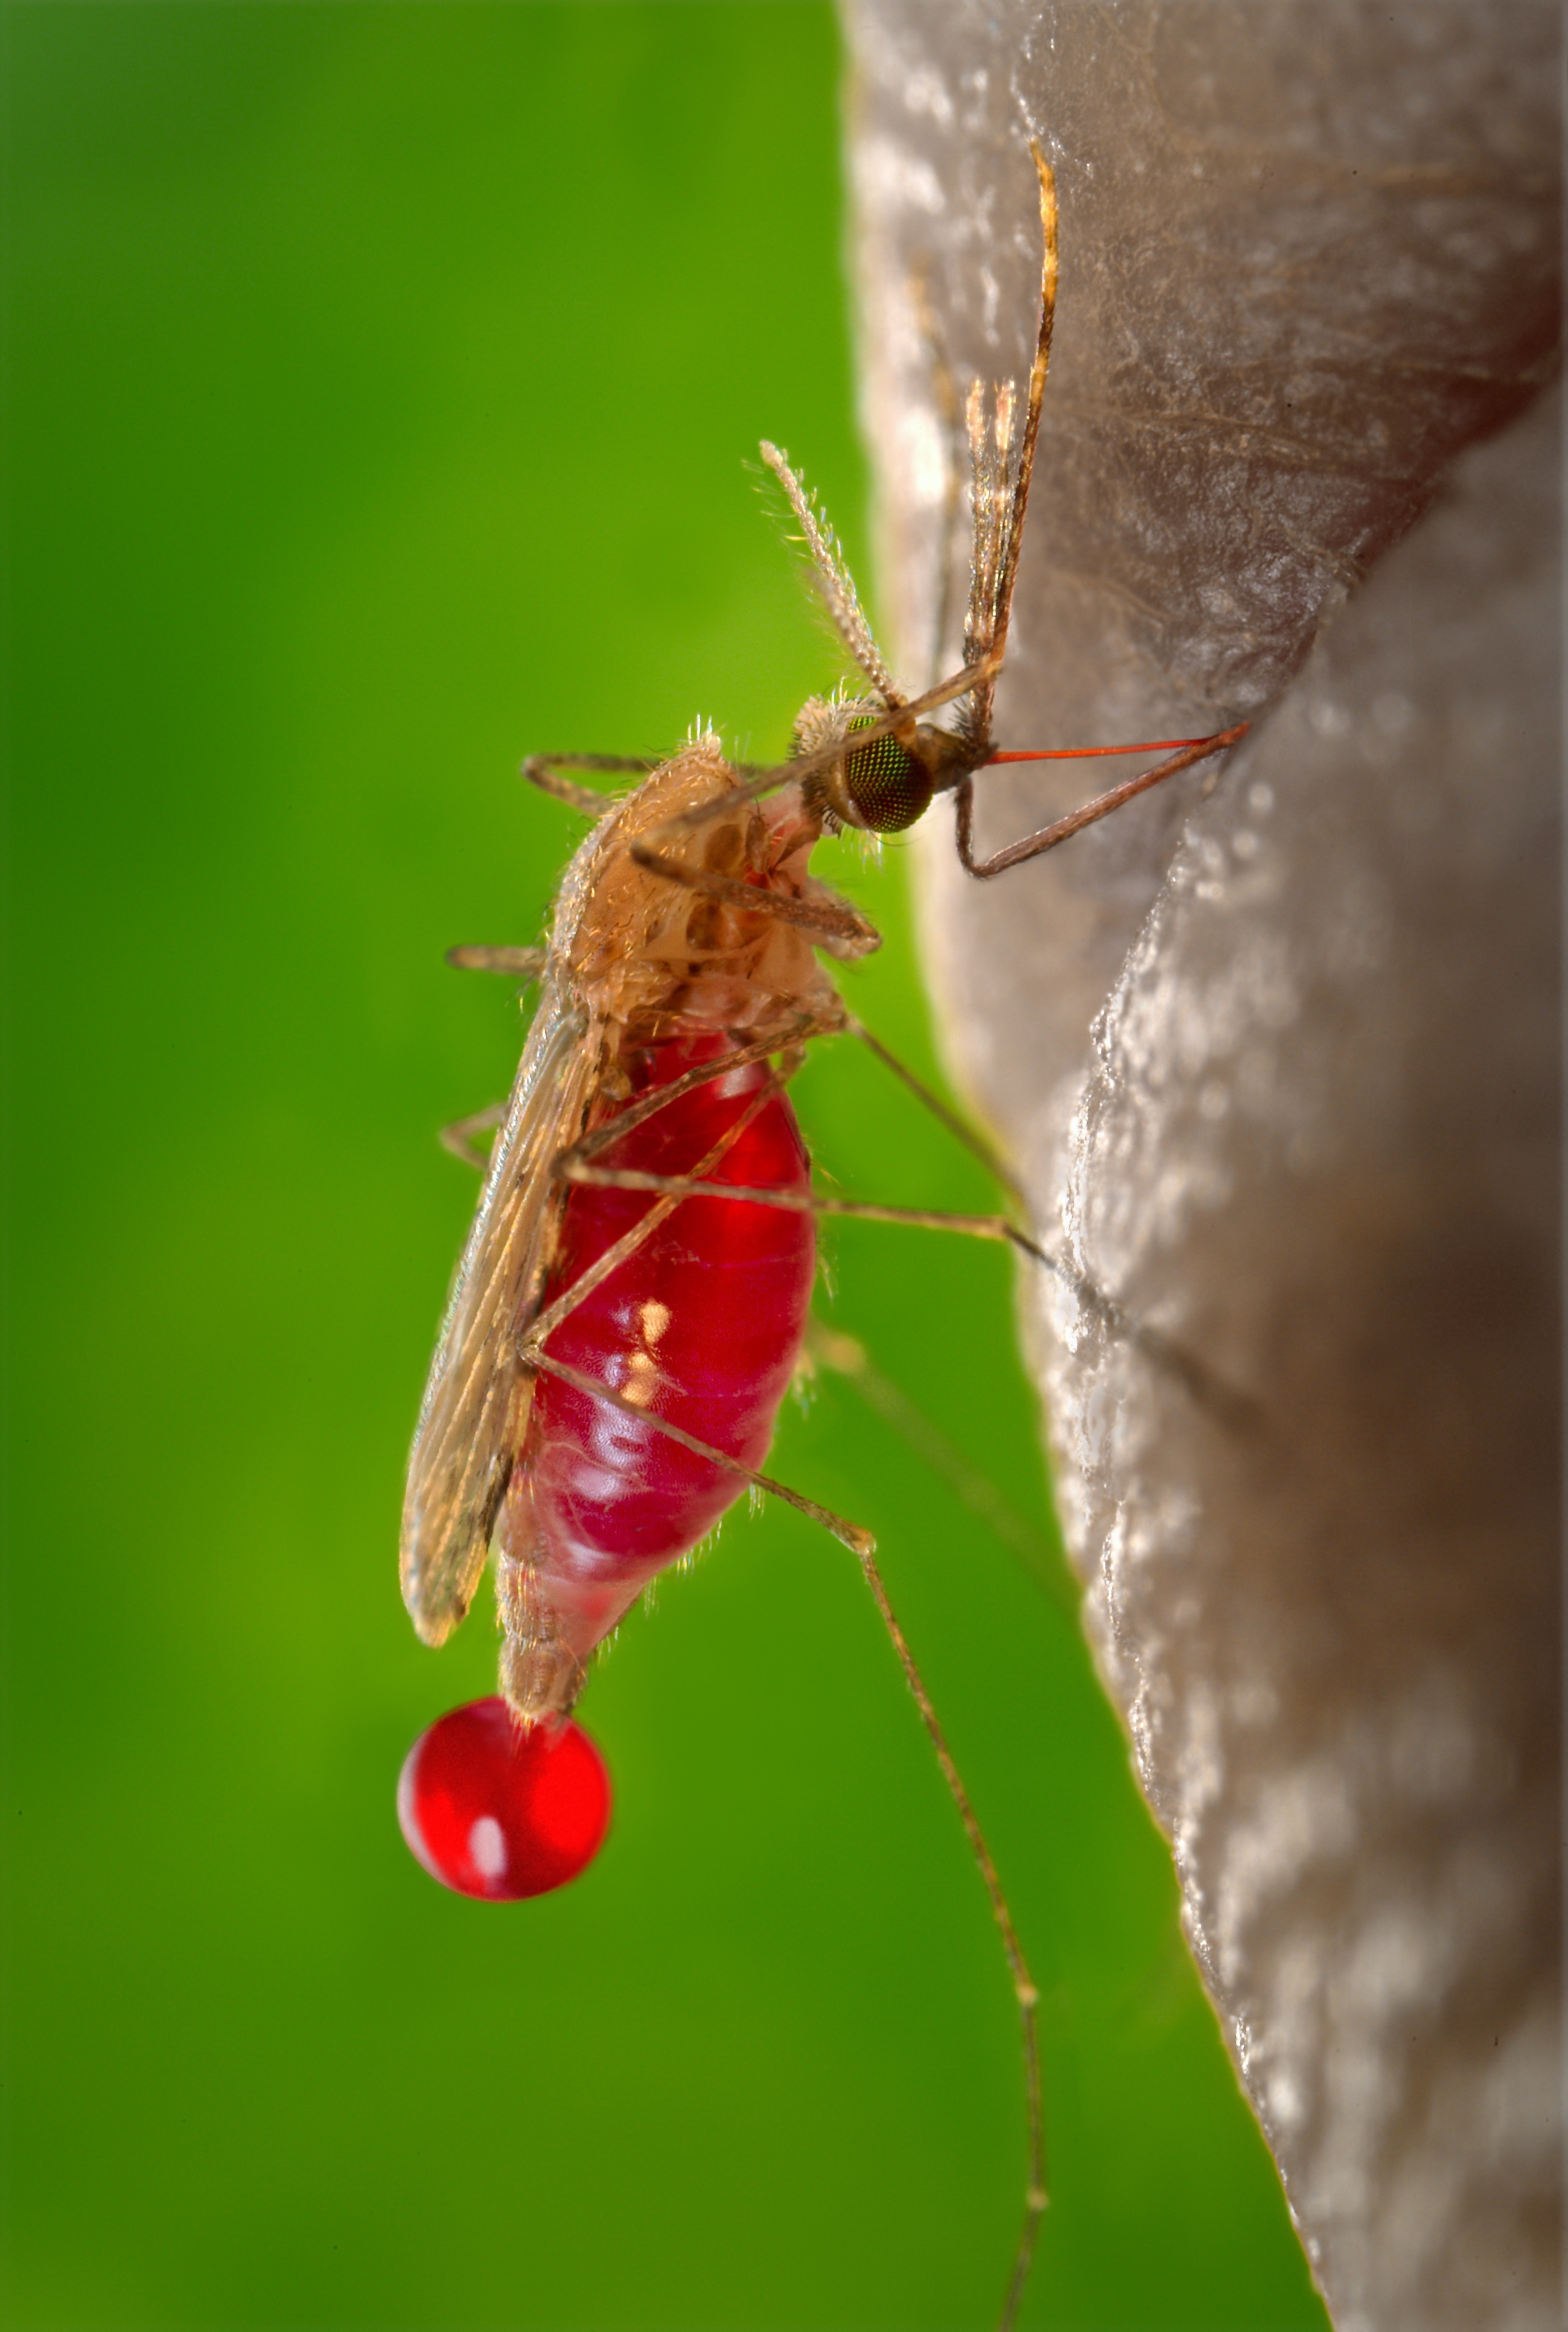
nature, photography, leaf, flower, petal, fly, female, green, red, insect, parasite, flora, fauna, invertebrate, close up, blood, mosquito, pest, fever, biting, macro photography, bite, disease, sucking, malaria, plant stem